White Revolution

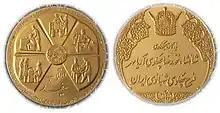
Coin on the anniversary of revolution

The most important and relevant consequence of the White Revolution and the reforms it brought, was the rising popularity of Ruhollah Khomeini. With the growing perception of government corruption, and the implementation of reforms through the White Revolution, Khomeini grew to be an outspoken political enemy of the Shah. The White Revolution was the catalyst for Khomeini's change in thought. Once Khomeini, as a respected member of the clergy, started to openly oppose the Shah and call for his overthrow, a favourable view of him emerged amongst the opposition to the reforms, seeing him as a figure they could rally for.